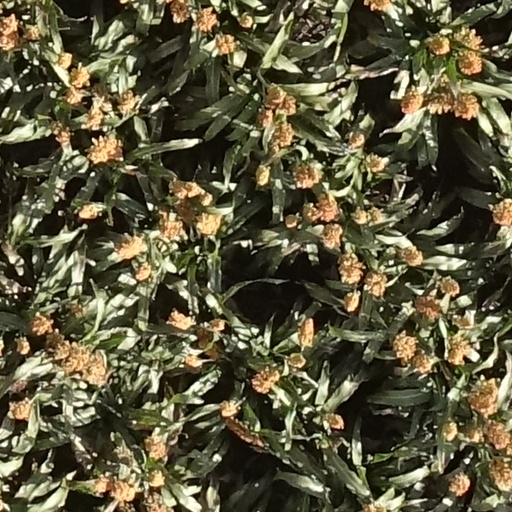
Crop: sorghum